Janove Ottesen

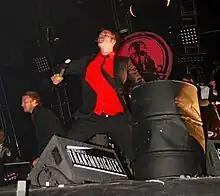
Janove Ottesen, Kaizers Orchestra at Trans Musicales 2004 in Rennes

Ottesen moved to Bergen in 1995 to study. In 1996 he joined the army, but soon after moved back to Bergen and became a music teacher. Upon his return Ottesen and Geir formed a new band gnom. They released the album "Mys" in 1998, but it sold poorly. After gnom's dissolution, the pair finally found critical success in forming the band Kaizers Orchestra.